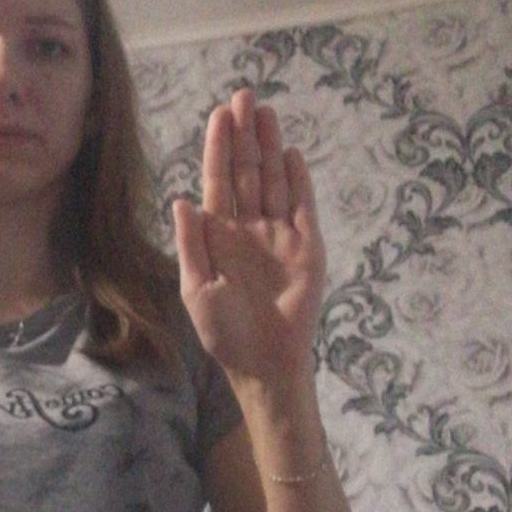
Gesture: stop